Guantanamo Bay detainment camp library

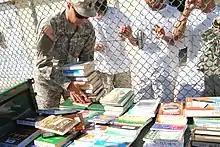
Privileged detainees in Camp 4 wait for books.

The library made available to detainees held in extrajudicial detention in the United States Guantanamo Bay detention camps, in Cuba, is notable for the controversy it has stirred.